Fikayo Tomori

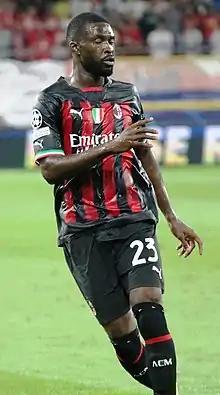
Tomori playing for AC Milan in 2022

Oluwafikayomi Oluwadamilola "Fikayo" Tomori (born 19 December 1997) is a professional footballer who plays as a centre-back for club AC Milan. Born in Canada, he played for the England national team.